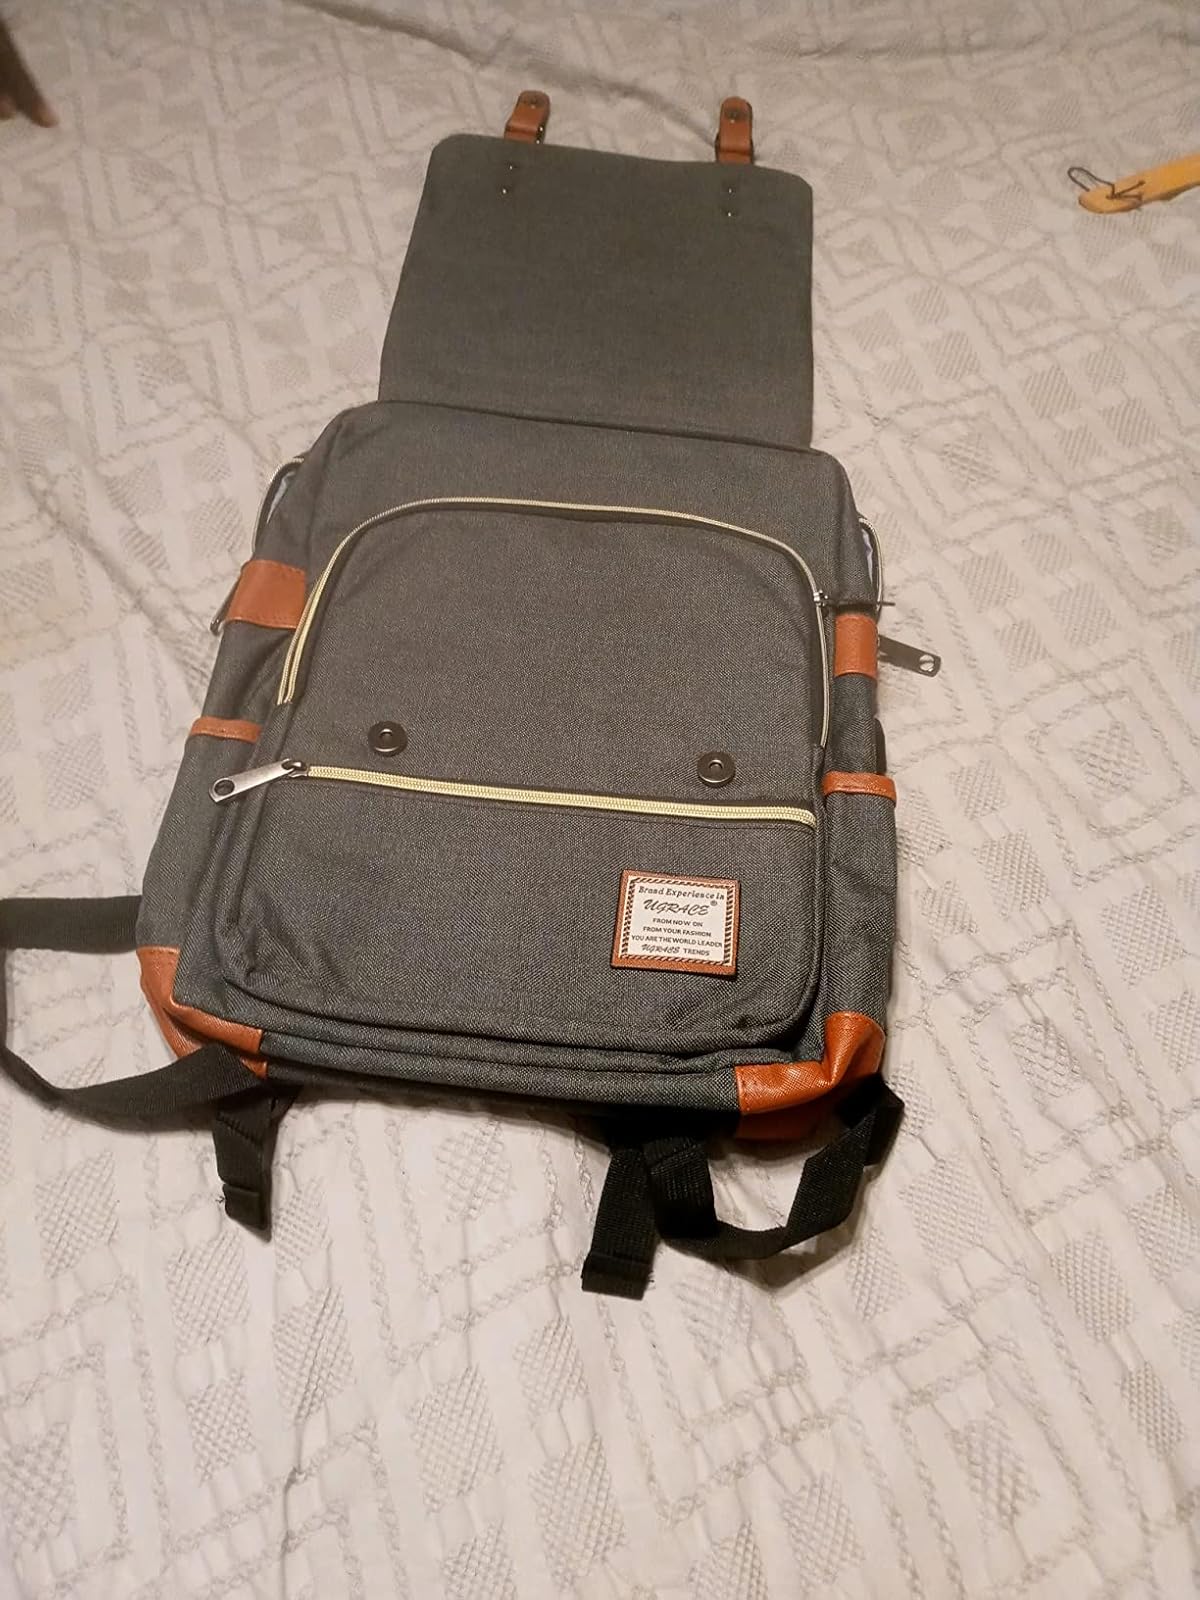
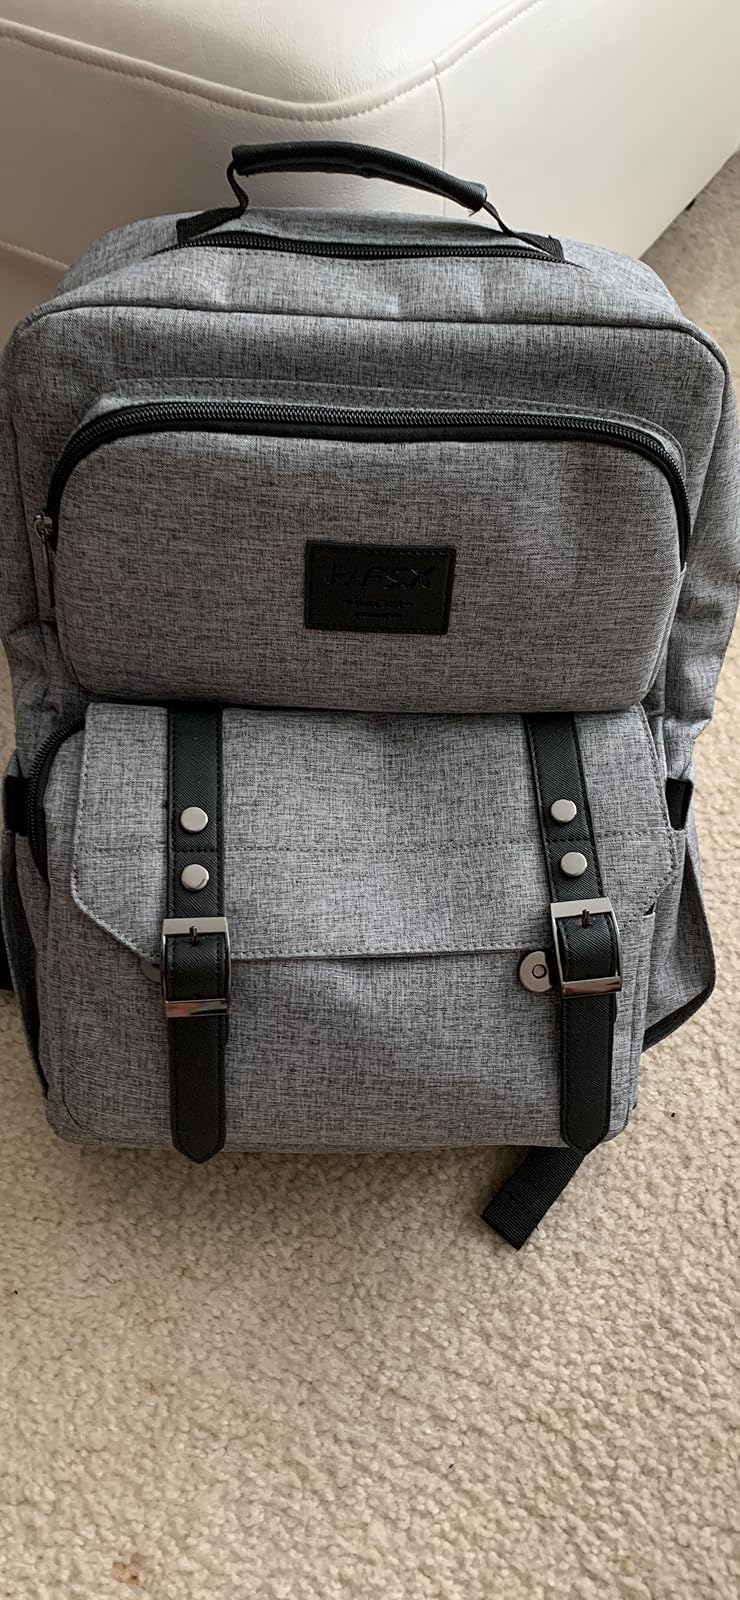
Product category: bag
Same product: no